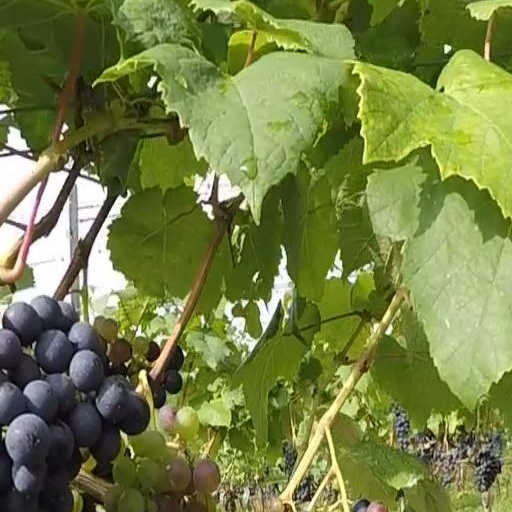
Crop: grape